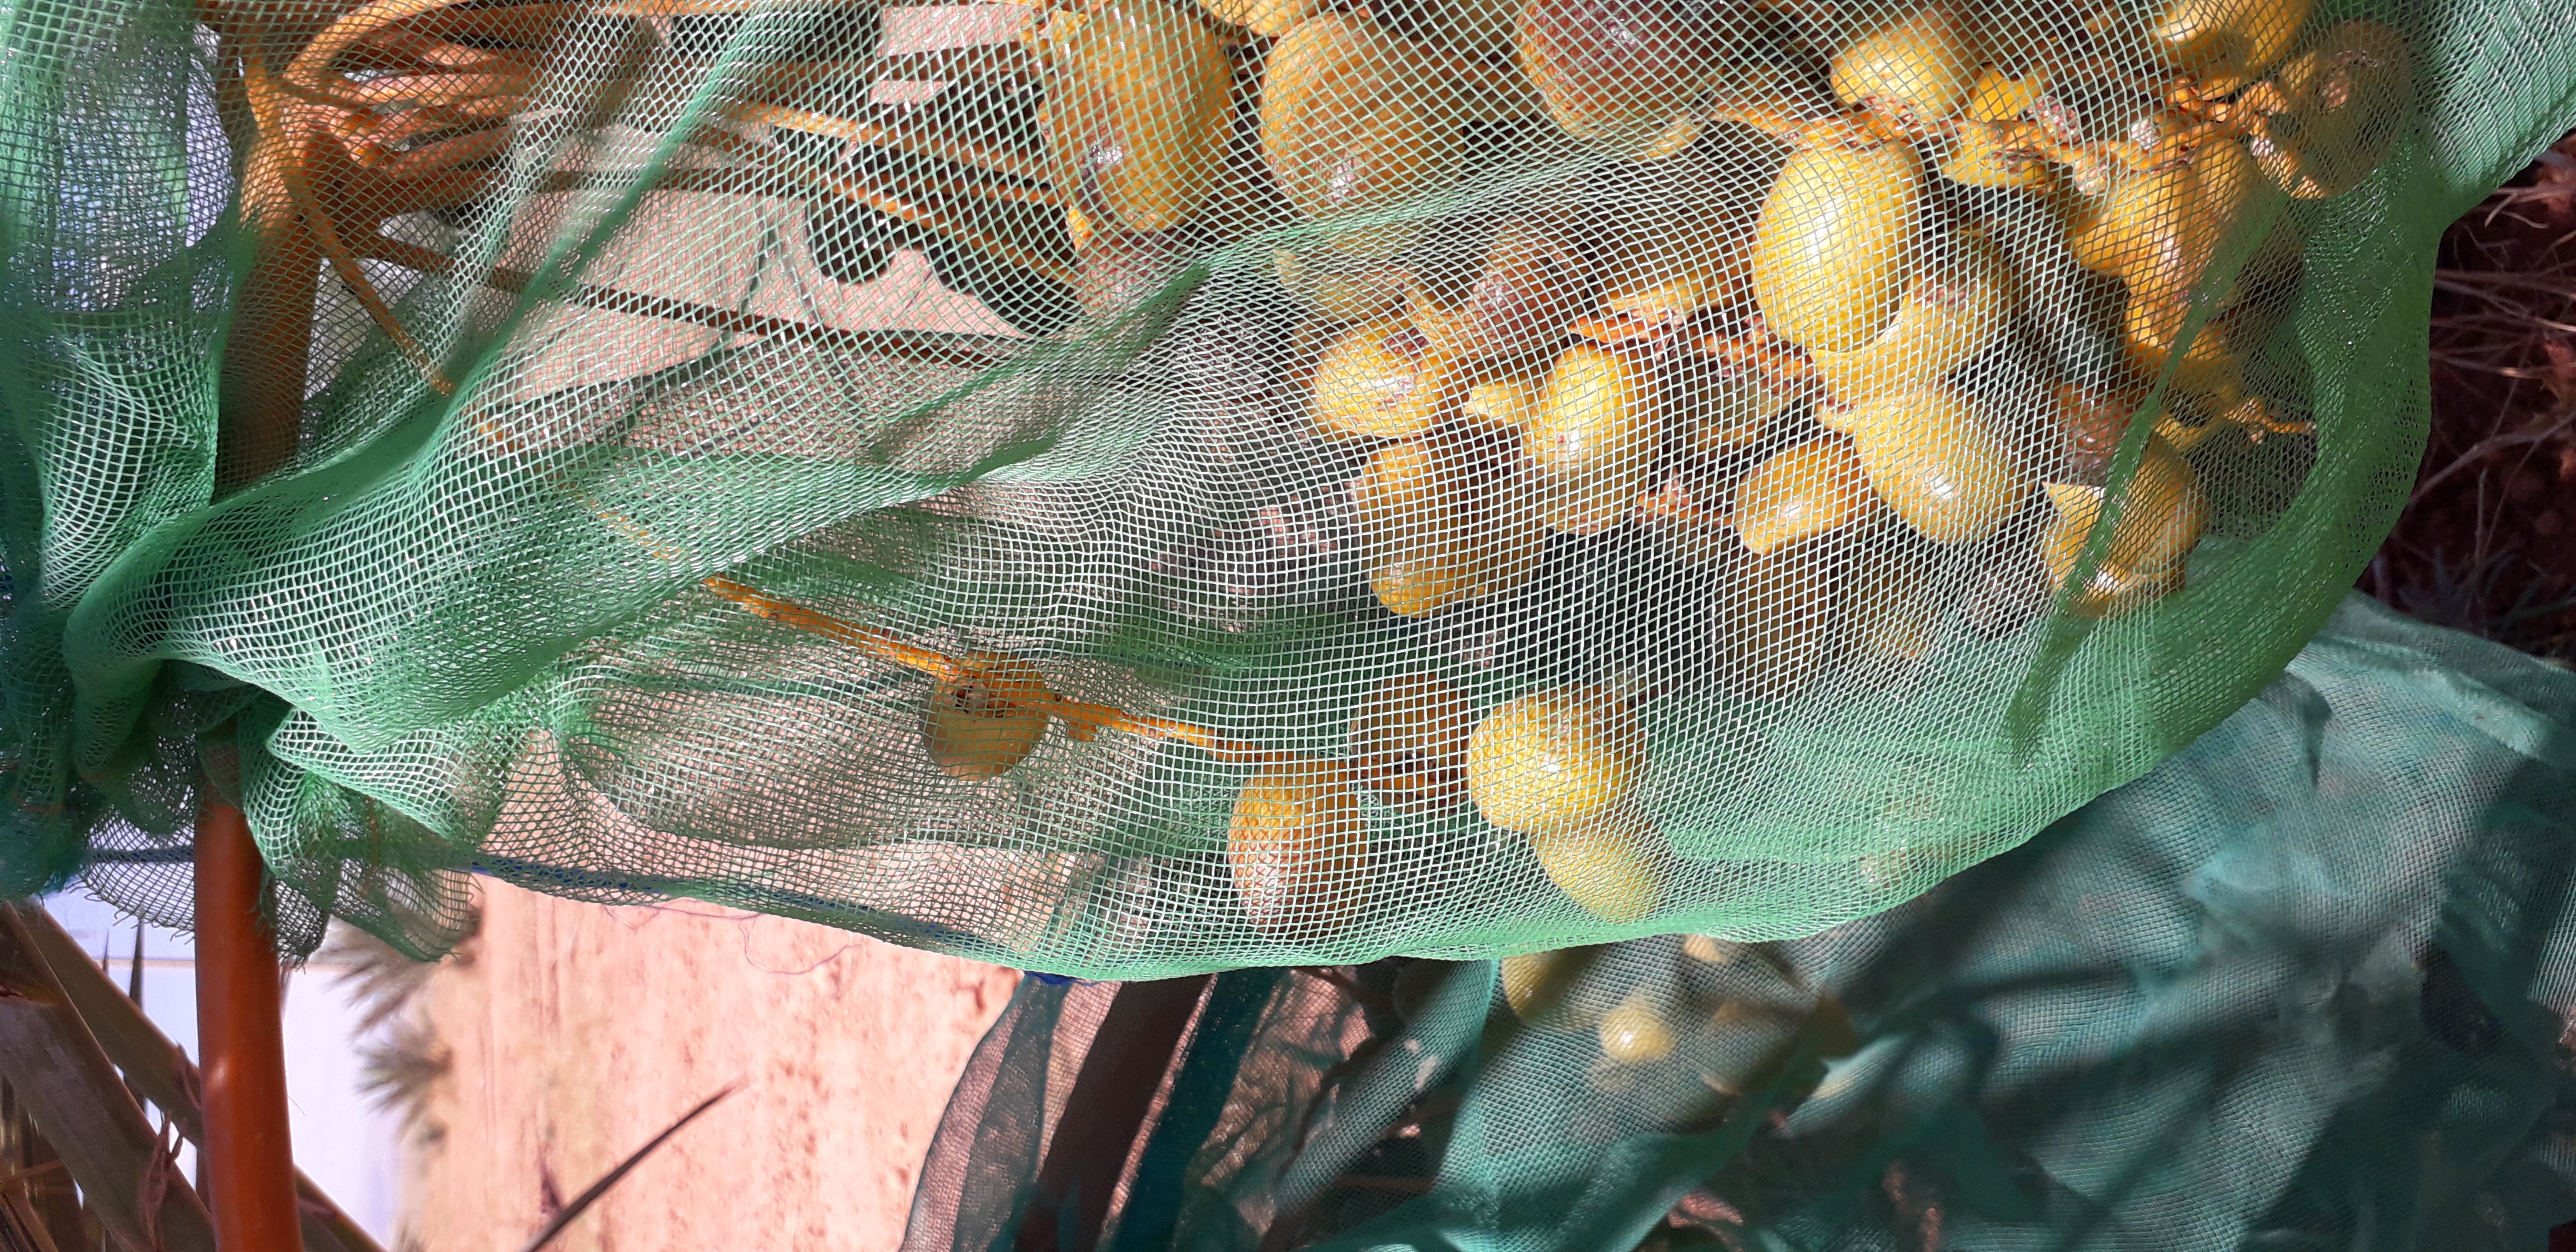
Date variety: Boufagous